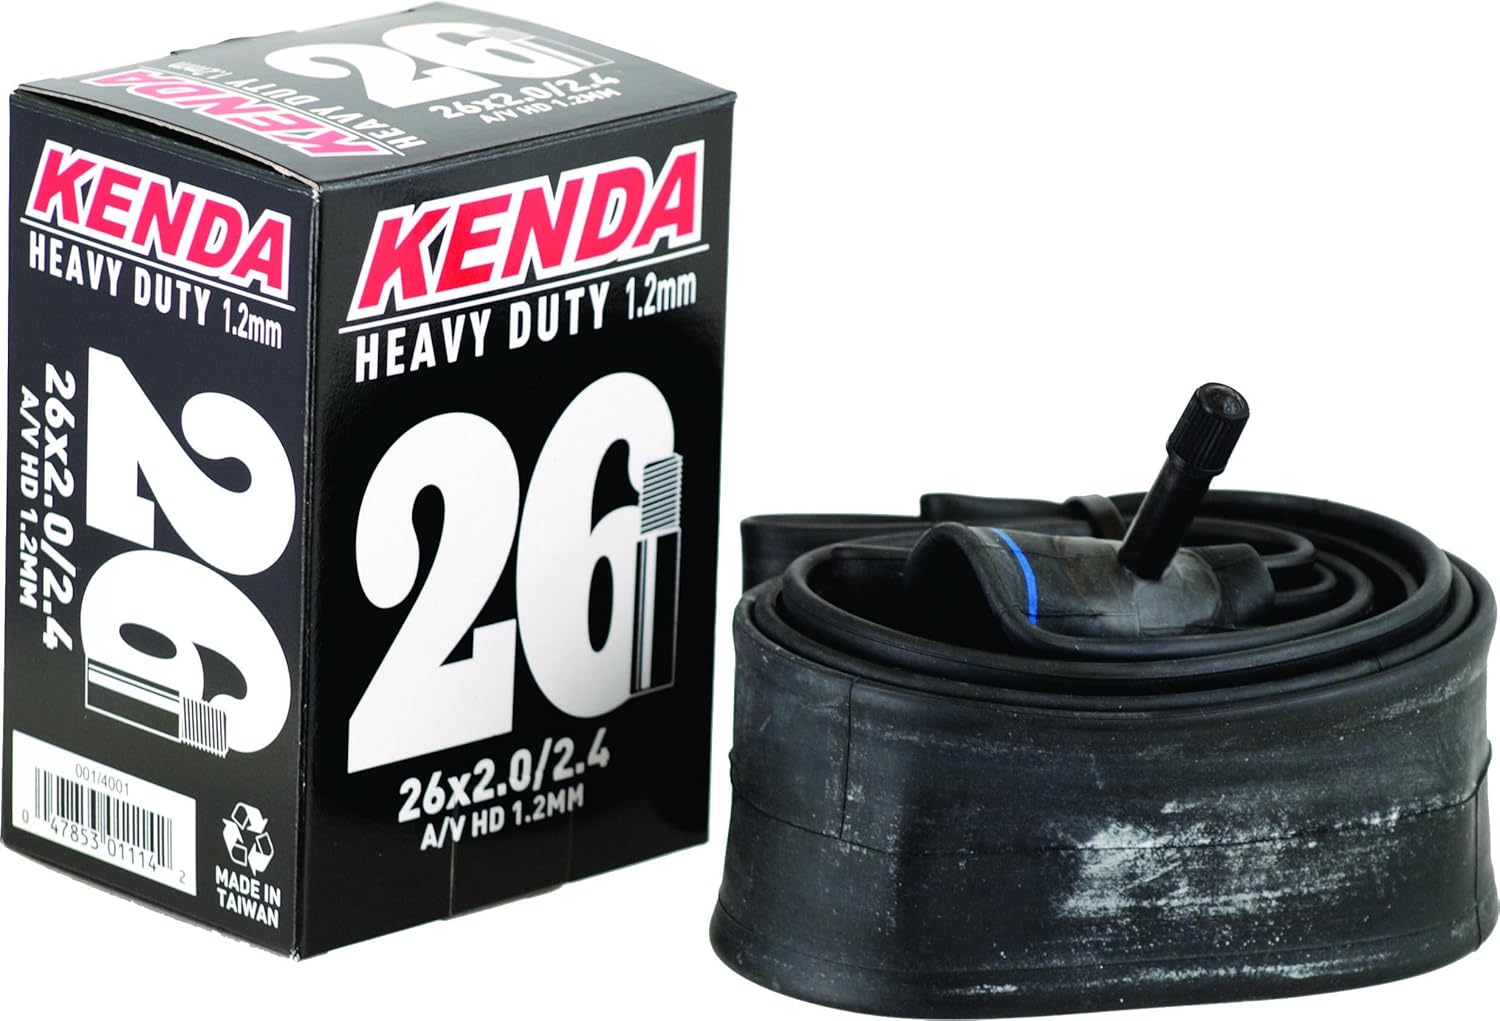
Kenda Heavy Duty 26X2-2.4 Schrader Tube
Category: Sports & Outdoors
KENDA HEAVY DUTY 26x2-2.4 SCHRADER TUBE
Features: Kenda Heavy Duty 26X2-2.4 Schrader Tube